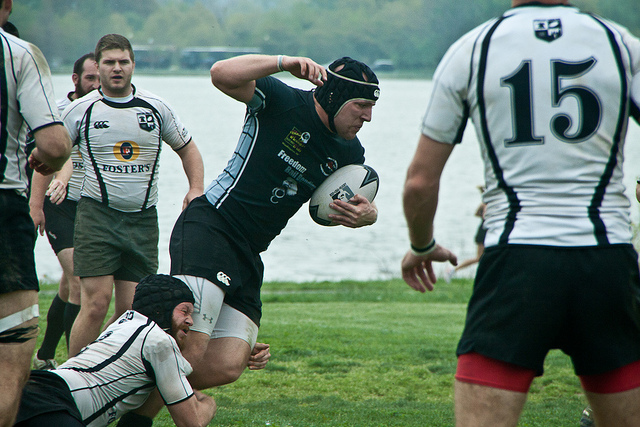
các cầu thủ đang thi đấu bóng bầu dục ở cạnh bờ hồ